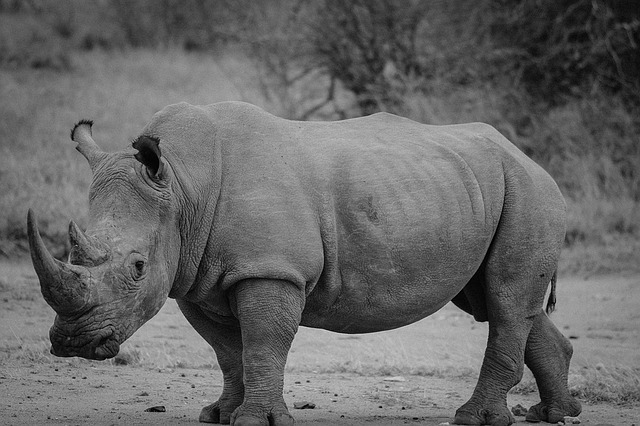
Label: elefante